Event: Nepal Earthquake
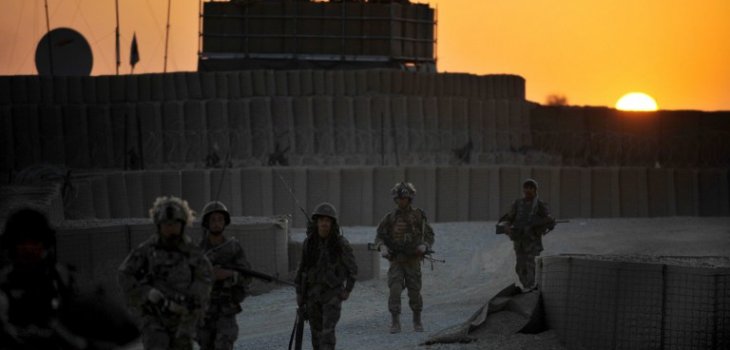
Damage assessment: no_damage